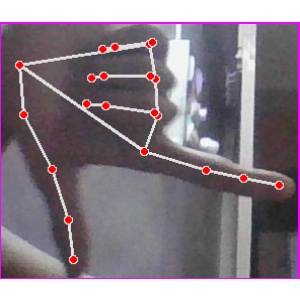
अक्षर: ख